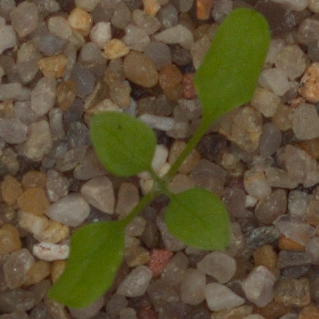
Label: common_chickweed